Republic of South Maluku

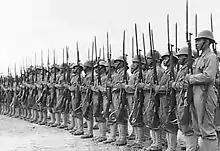
KNIL regiment, 1943.

During the era of the VOC, the Moluccans were not only forced to trade with the VOC only, but also to focus solely on the production of cloves. After the downfall of the VOC and the collapse of the trade in cloves, they were fully dependent on the colonial structure and found occupation in the colonial army. The Ambonese were regarded as fierce fighters, reliable soldiers and absolutely loyal to the Dutch Crown. It was precisely this reputation that made them unpopular with other Indonesian nationalities. All of this put them in a difficult position during both the Japanese occupation and the Indonesian national revolution. During the Japanese occupation in the Second World War, most of the Moluccan soldiers were only briefly interned as prisoners of war (POWs). Initially, the Japanese occupation force decided to release them from military duty and send them home. However, the Japanese quickly discovered their miscalculation when the Moluccans became among the most active in the resistance movement against them. Throughout the occupied Dutch East Indies, Moluccan soldiers created underground resistance cells aiding the Allied forces. Some of these cells were active in gathering intelligence; other sleeper cells hid weapons in strategic locations waiting to take up arms during an Allied invasion. The Japanese secret police (Kempeitai) responded by torturing and beheading any suspect, which usually did not deter the Moluccans.